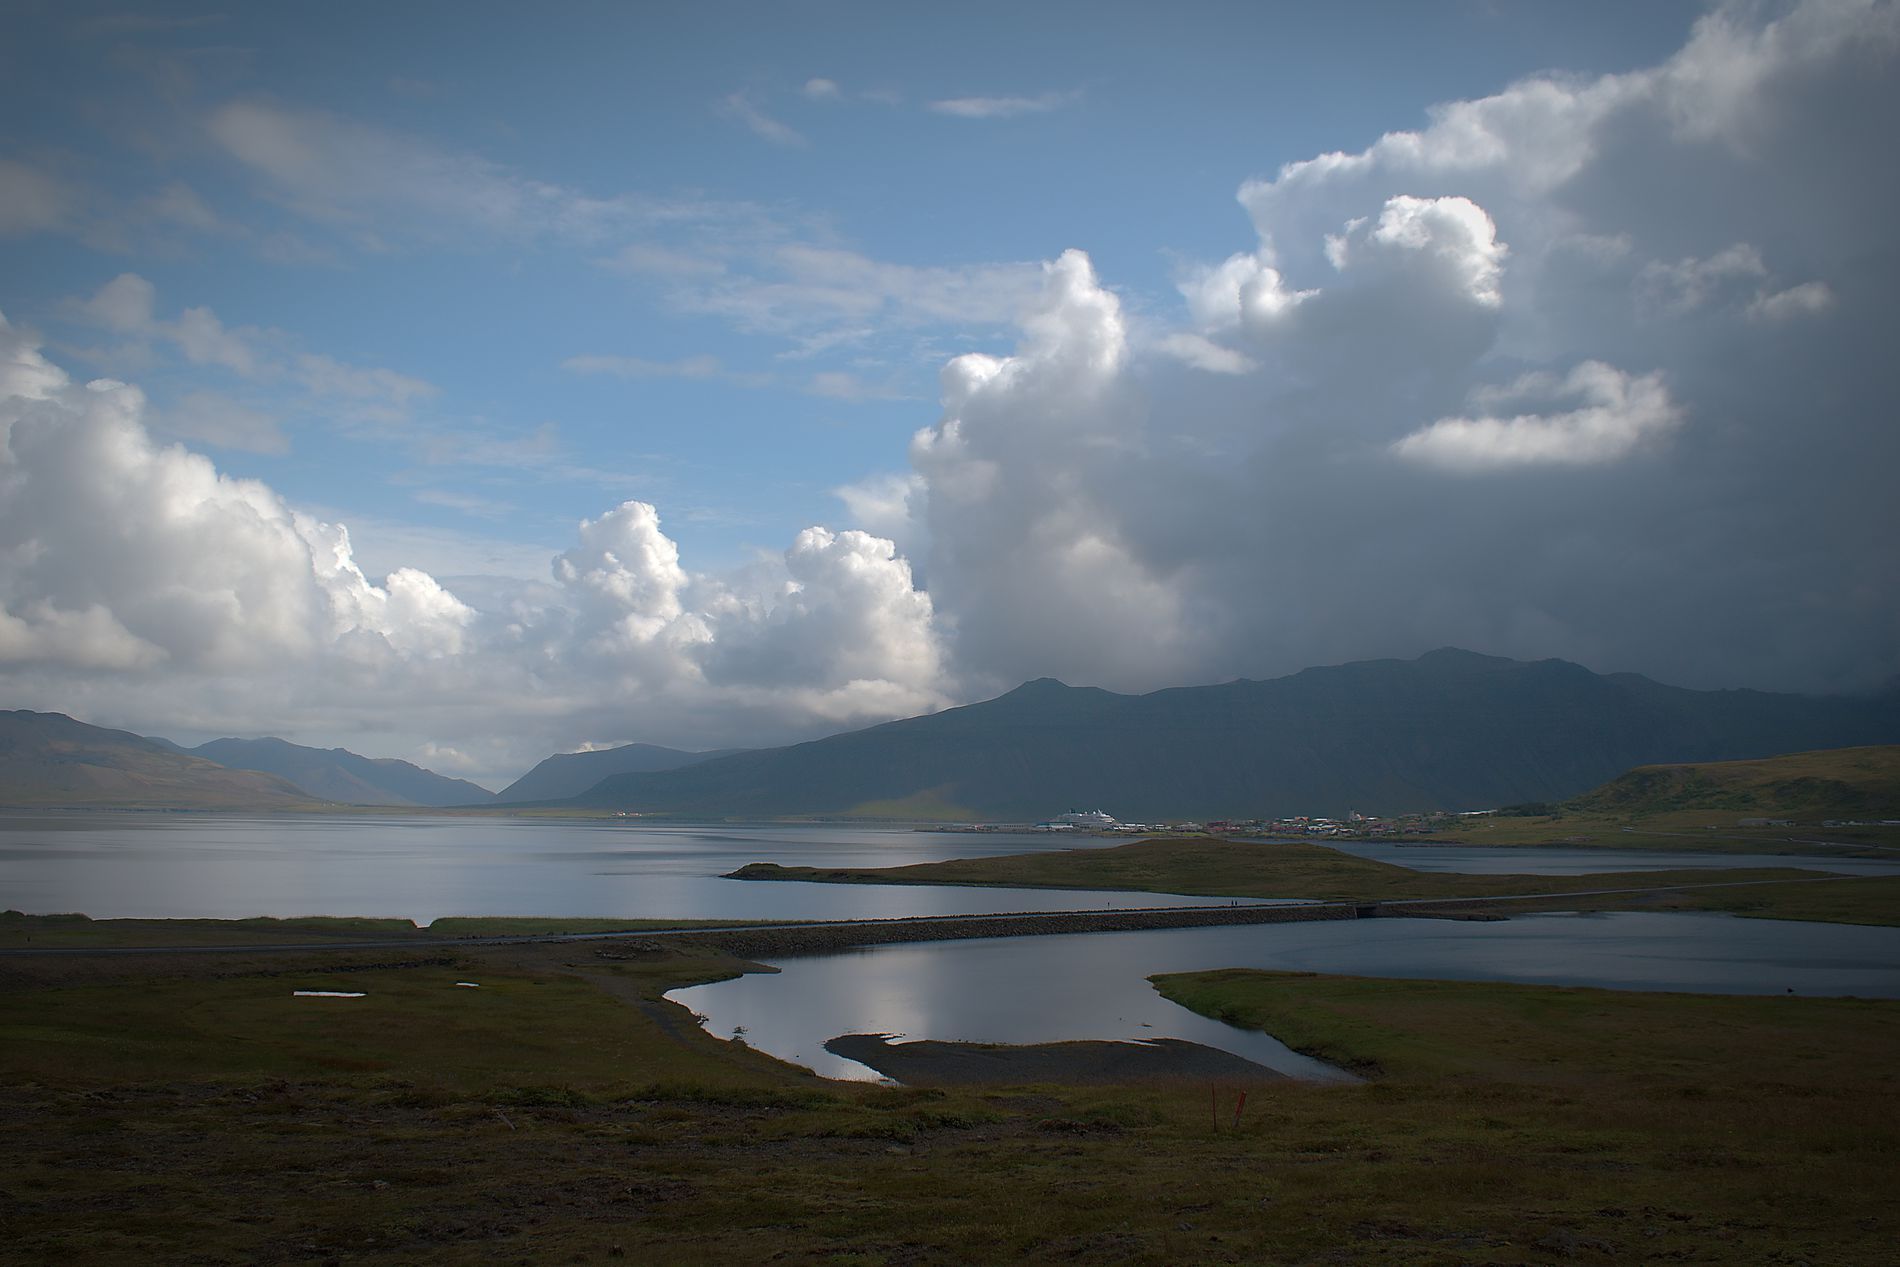
The beauty of the mountain lake.
The shot depicts a mountain lake, topped by a sky with thick clouds. In the foreground, dark green land covered with vegetation surrounds shallow blue water. A distant village is visible in the space between the mountains overlooking the lake and the water.
This is a wide shot. It highlights the vast expanse and beauty of the lake surrounded by mountains. The dark colors of the land and water along with the dense clouds in the sky, suggest that the picture was taken on a winter day.
Labels: Nature, Outdoors, Cloud, Cumulus, Sky, Weather, Land, Water, Scenery, Lake, Reservoir, Landscape, Sea, Shoreline, Azure Sky, Coast, Tundra, Promontory, Plateau, Mountains, Mountain Lake
Camera: NIKON CORPORATION NIKON D5600
Aperture: F9
Exposure: 1/400 sec
ISO: 160
Focal length: 23.0 mm